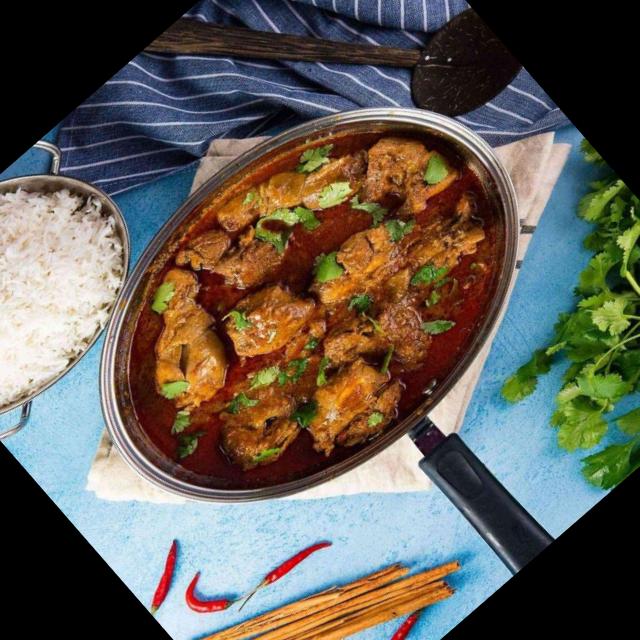
Dish: chicken_curry